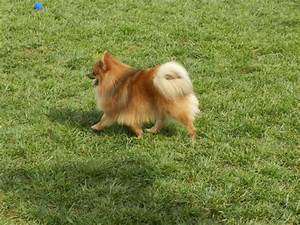
Label: cane